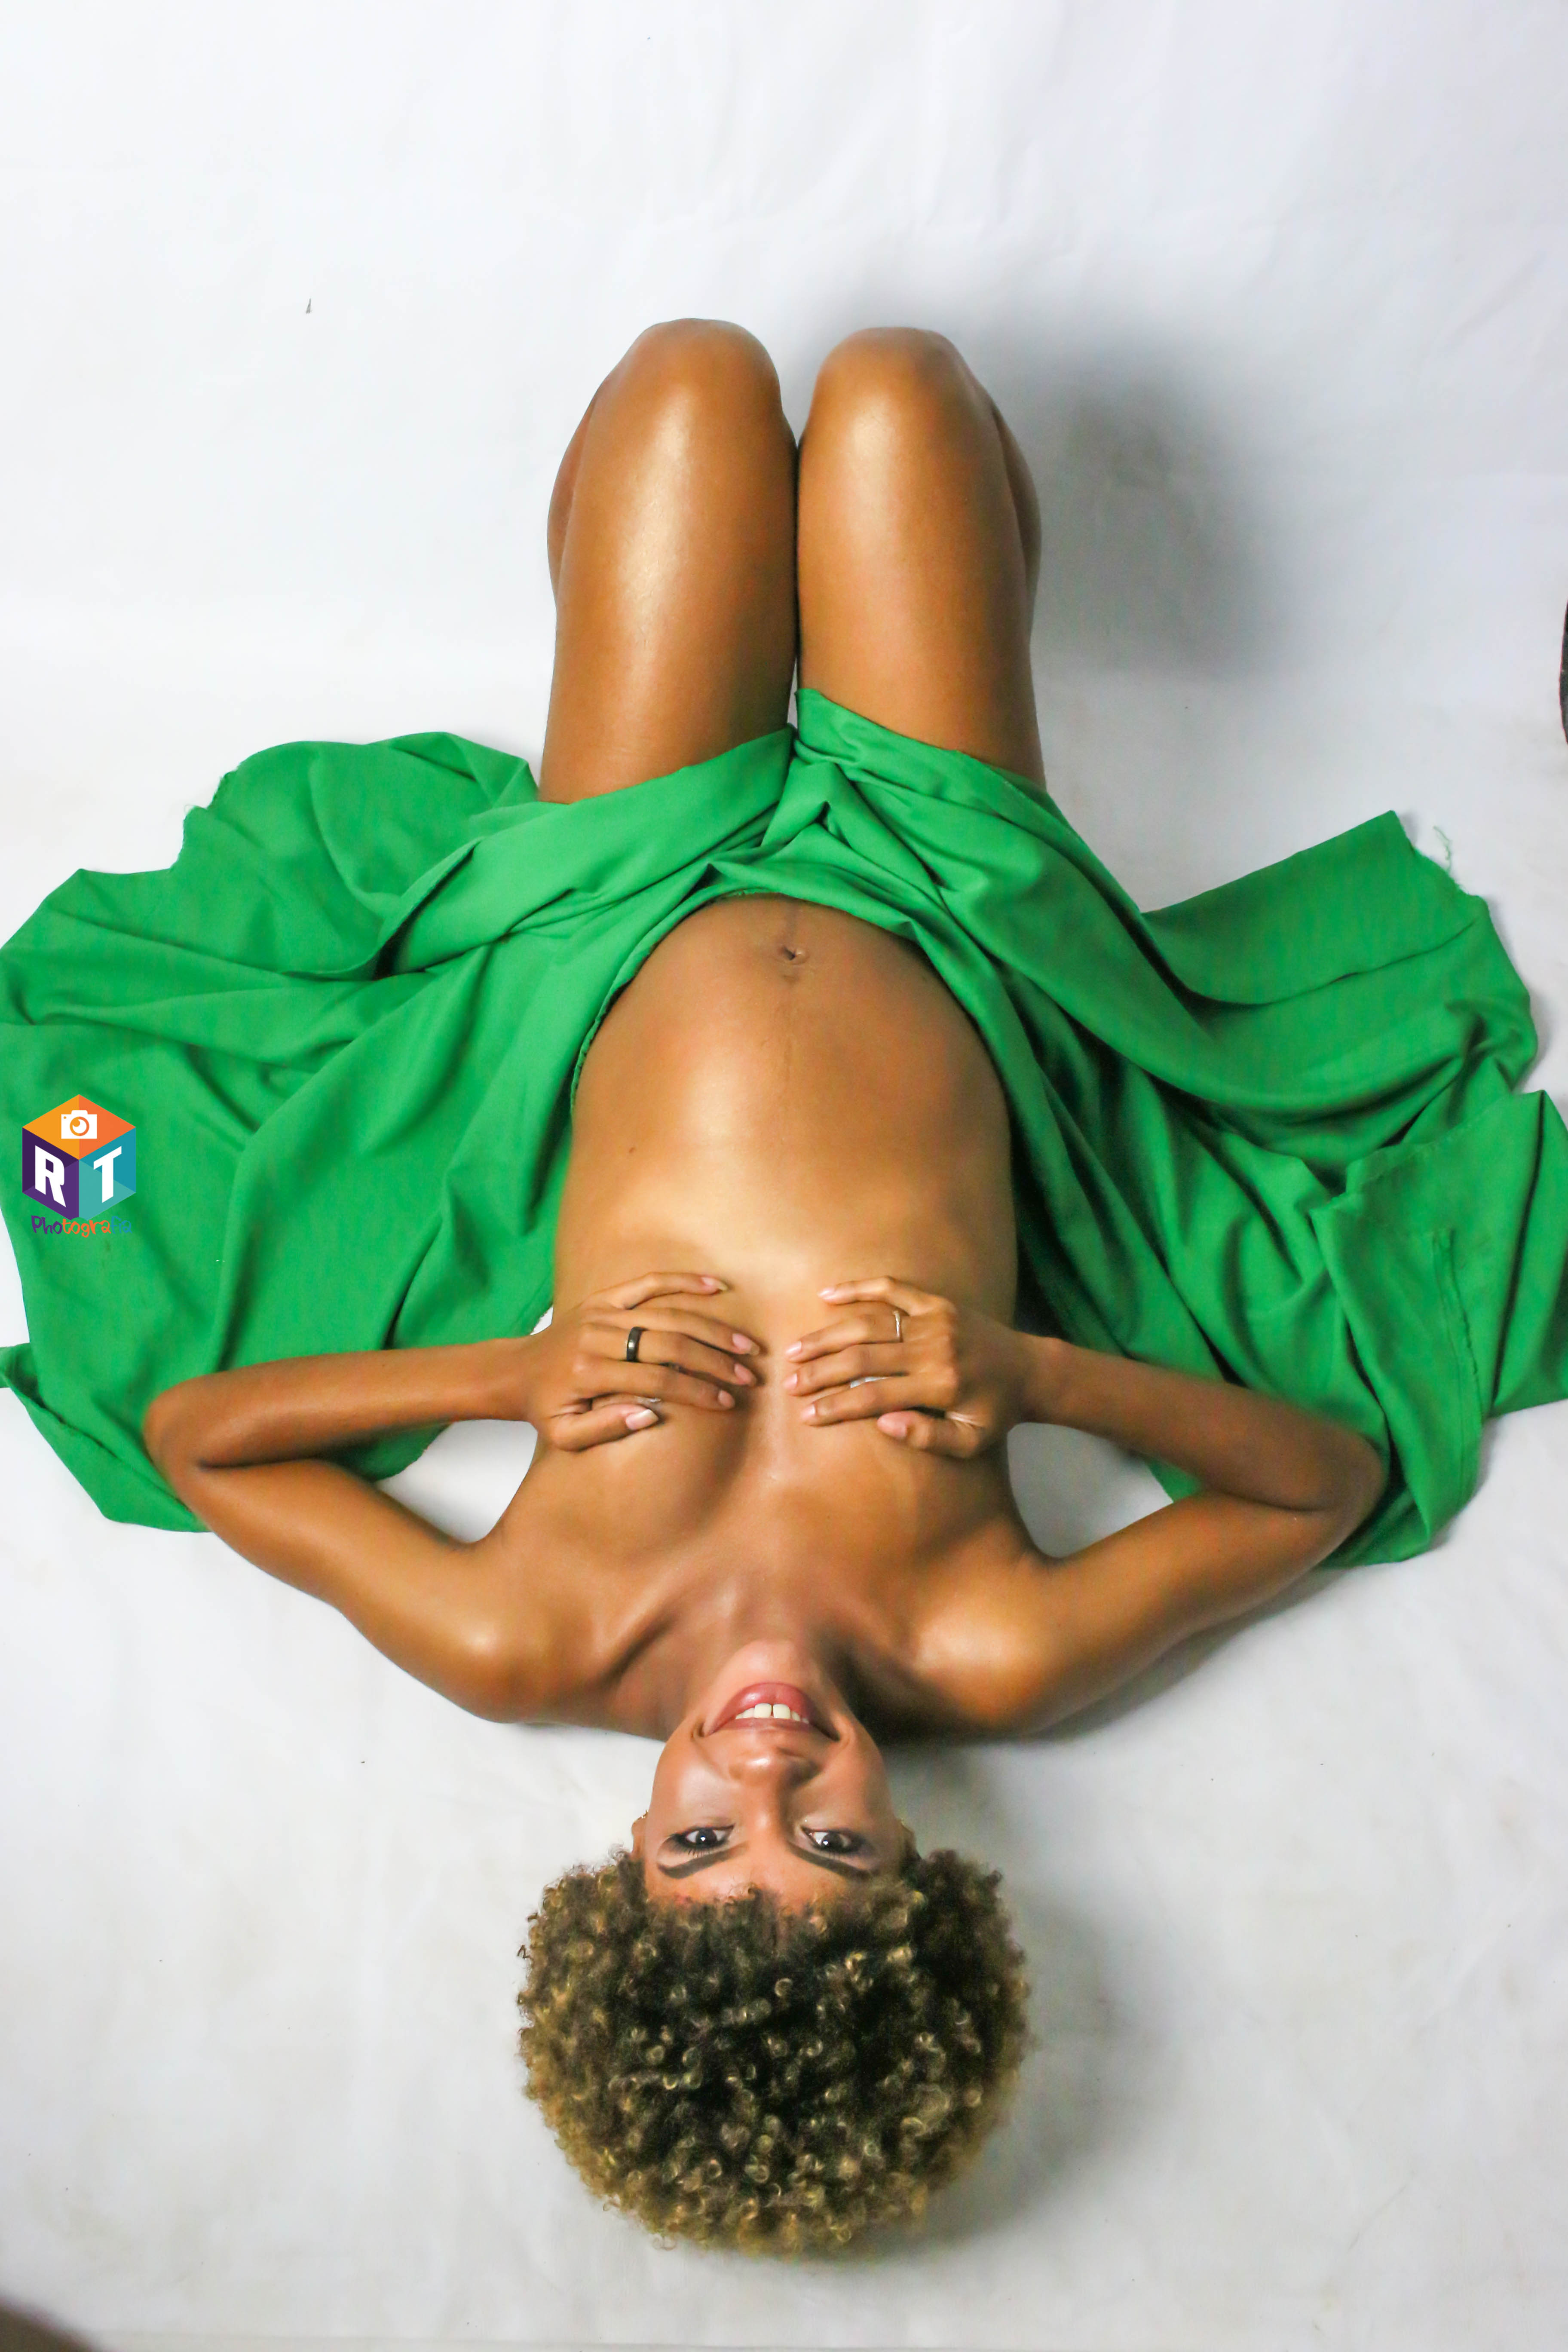
girl, green, arm, organism, child, muscle, photography, plant, black hair